History of the New Jersey Devils

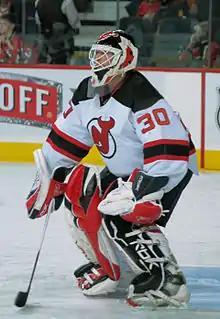
Goaltender Martin Brodeur has led the Devils to three Stanley Cup championships, and he is the NHL's all-time leader in goaltender wins, shutouts and awarded goals.

During the 2004–05 NHL lockout, many Devils players played in European leagues and in the hockey world championships. Patrik Elias, who was playing in the Russian Superleague (RSL), contracted hepatitis A. Faced with Elias' indefinite recovery timetable, plus the loss of defensive stalwarts Scott Niedermayer to free agency and Scott Stevens to retirement, Lamoriello signed veteran defenseman Dan McGillis and two former Devils—winger Alexander Mogilny and defenseman Vladimir Malakhov, none of whom finished the season on the ice. In July 2005, the team announced that head coach Pat Burns would not return for the 2005–06 season after being diagnosed with cancer for the second time in little more than a year. Assistant coach Larry Robinson, the team's head coach from 2000 to 2002, was promoted to start the season.